Fort Ross, California

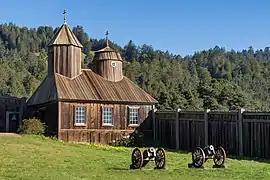
Orthodox Holy Trinity St. Nicholas Chapel at Fort Ross, 2016

Fort Ross (Kashaya: ) is a former Russian establishment on the west coast of North America in what is now Sonoma County, California. Owned and operated by the Russian-American Company, it was the hub of the southernmost Russian settlements in North America from 1812 to 1841. Notably cosmopolitan, different ethnic groups settled in and around the fort: Native Californians, Native Alaskans, Russians, Finns, Swedes, making it the first multi-ethnic community in northern California. It has been the subject of archaeological investigation and is a California Historical Landmark, a National Historic Landmark, and on the National Register of Historic Places. It is part of California's Fort Ross State Historic Park.